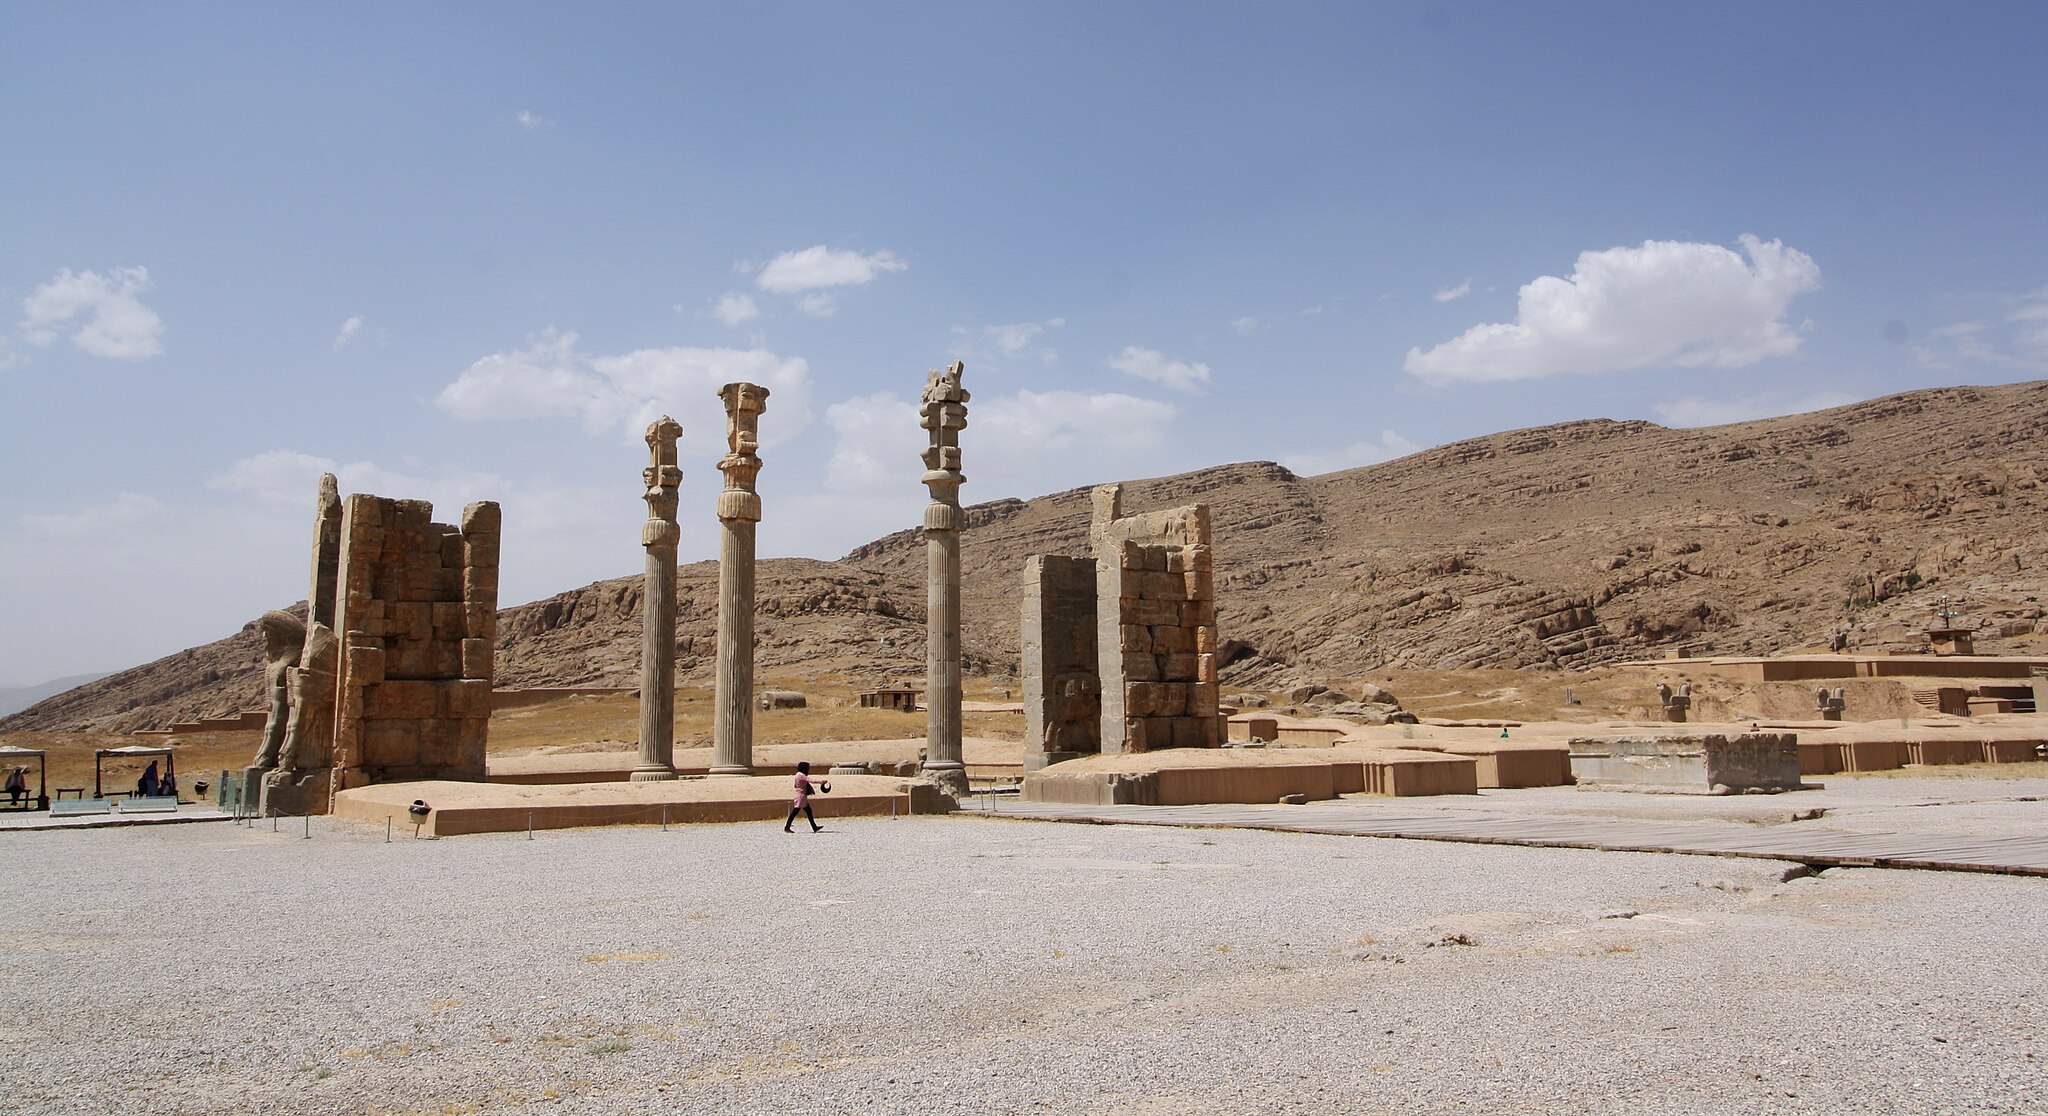
Title: Persepolis (19346273538)
Description: Persepolis , Iran
Date: 2015-06-11 11:36
Categories: Flickr images reviewed by FlickreviewR 2, 2015 in Persepolis, Remote views of Gate of All Nations, Files from Blondinrikard Fröberg Flickr stream